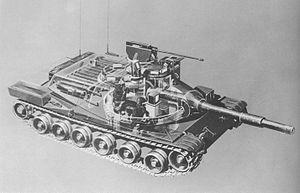
Le MBT-70, est un prototype de char de combat développé conjointement par l'Allemagne de l'Ouest et les États-Unis au milieu des années 1960. Utilisant des technologies avant-gardistes pour son époque, le développement du MBT-70 s'avère trop complexe et trop coûteux, le programme prit fin en décembre 1971, deux années après le retrait de l'Allemagne de l'Ouest du programme.